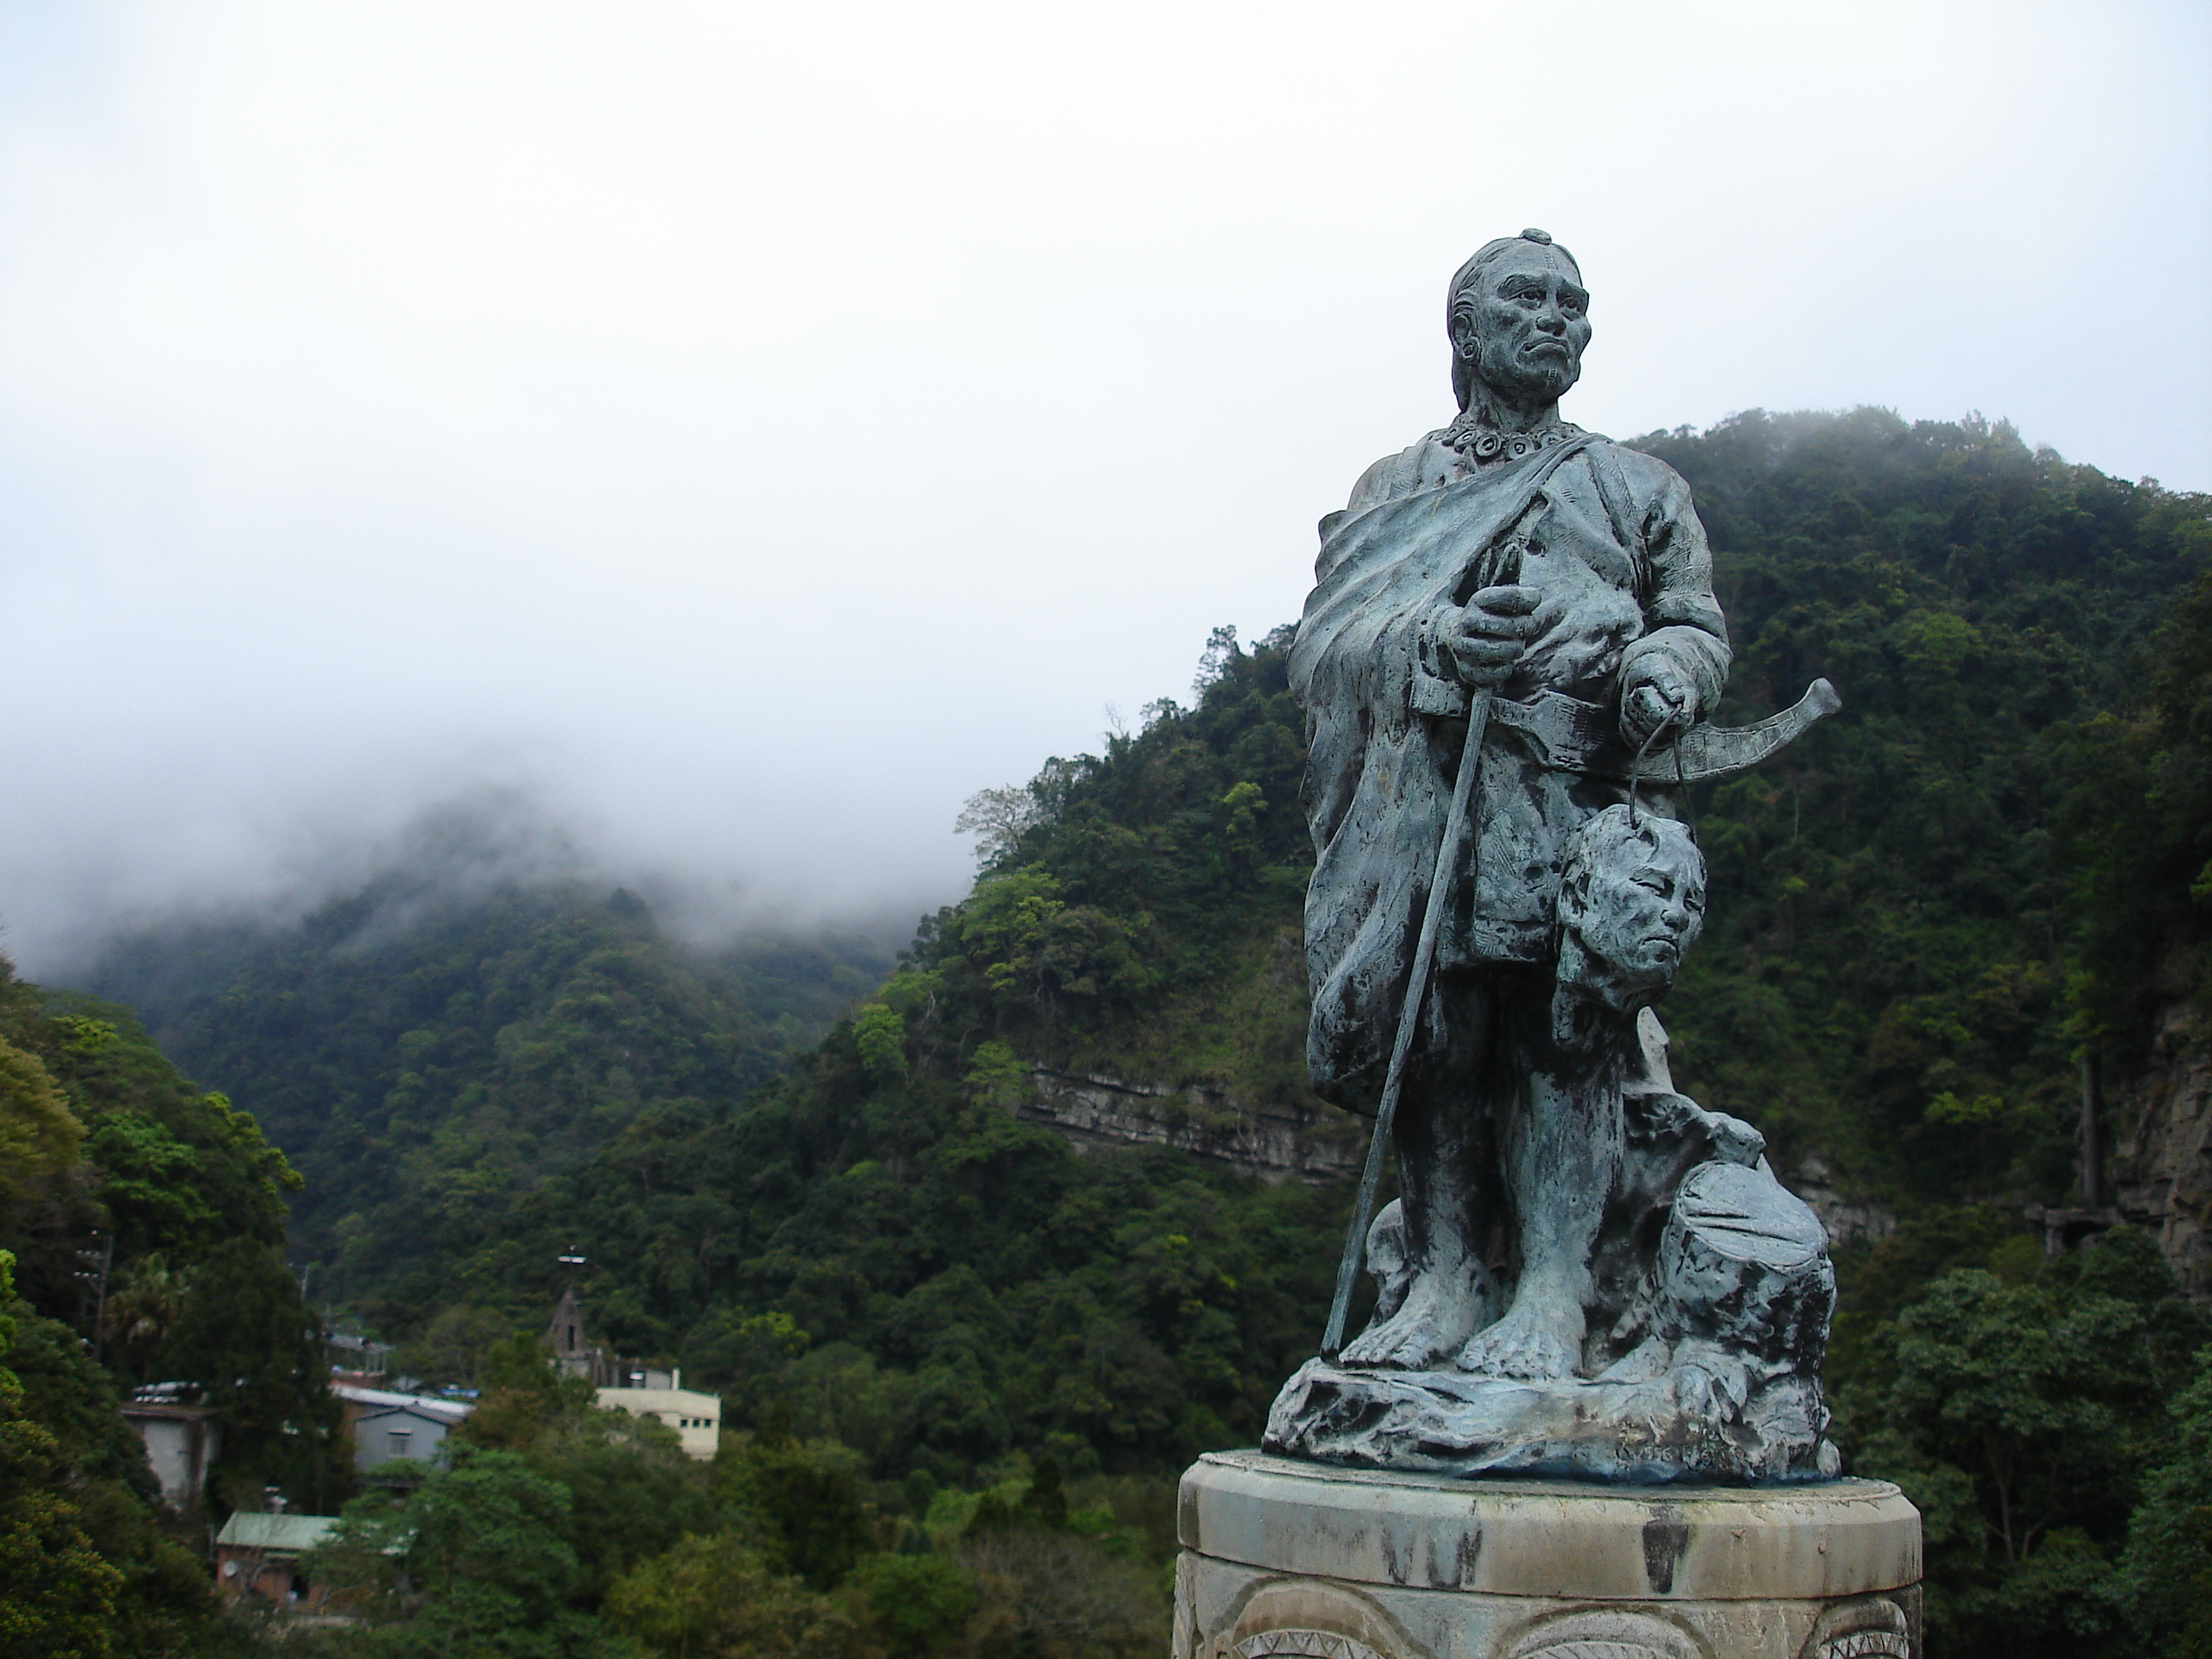
sculpture, aborigine, aboriginal, head cutting, tribe, indigenous, taiwan, statue, landmark, monument, historic site, art, hill station, tourist attraction, tourism, mountain, memorial, temple, classical sculpture, national historic landmark, plant